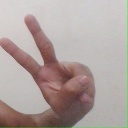
अक्षर: ऐ